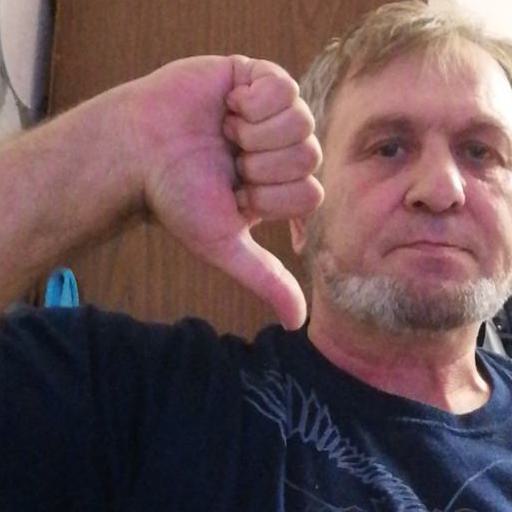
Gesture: dislike